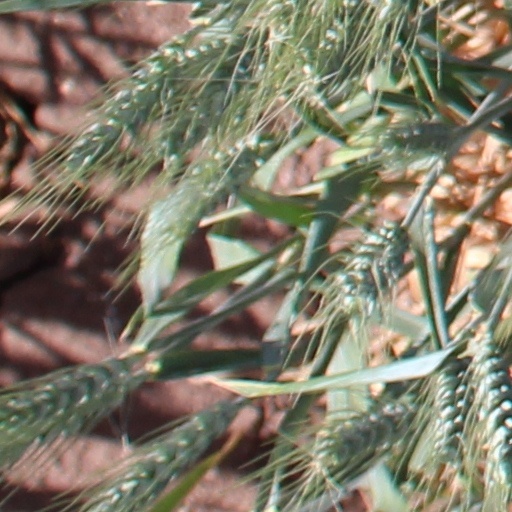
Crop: wheat